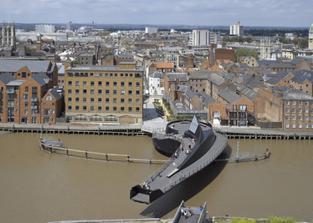
Building: Scale Lane Footbridge
Country: United Kingdom
Year built: 2013
Pedestrian bridge in Hull, England Scale Lane Footbridge Scale Lane Bridge Aerial view showing the "apostrophe-like" appearance of the bridge Coordinates 53°44′33″N 0°19′48″W / 53.7424°N 0.3299°W / 53.7424; -0.3299 OS grid reference TA 10248 28628 Characteristics Material Steel Total length 53 m (58 yd) No. of spans 2 Load limit 1,000 people No. of lanes One open lane History Architect McDowell+Renato Benedetti Designer Renato Benedetti Engineering design by (Structural) Alan Baxter Ltd. Construction start 2005 Construction end 2013 Construction cost £7 million Inaugurated 28 June 2013 Statistics Daily traffic Pedestrians and cyclists Location Scale Lane Footbridge is an apostrophe-shaped pedestrian swing bridge in Hull, England . The bridge has a rotating mechanism, allowing it to swing open horizontally, letting vessels pass beneath on the River Hull. It was the first bridge in the world to allow pedestrians to remain on the bridge while it is in motion. Background Planning for the black steel Scale Lane Footbridge began in 2005, and McDowell+ Benedetti won a competition. Alan Baxter Ltd was hired as the structural engineer on the project. The bridge officially opened on 28 June 2013. The bridge spans the harbour between Hull's Old Town and an industrial section of the city, and was intended to connect the town centre to a planned housing development. It crosses the old harbour which is connected to the River Humber . The bridge has space for a restaurant, seating for bridge visitors, and cost £7 million. It was the first in the world to allow people to remain on the bridge while it is opening and closing. Design Footbridge Scale Lane Staith to Tower Street The bridge is cantilevered and it curves upwards to allow small boats to pass beneath and swings open to allow larger boats past. Large gears and electric bevel gears are engaged for the opening and closing mechanism. The main pivot point for the bridge is a 16 m (17 yd) hub. The bridge rotates slowly laterally, allowing pedestrians to remain on the bridge while it is rotating. The design includes a barrier on the western side to prevent entry, while, on the eastern side, pedestrians can step on and off the bridge while it is in motion. The speed of the bridge opening and closing is 0.15 m (0.16 yd) per second. The bridge weighs 1,000 t (980 long tons; 1,100 short tons) and has a capacity of 1,000 people per crossing. It is 53 m (58 yd) long and the cantilevered portion is 35 m (38 yd) long. From above, the bridge looks like an apostrophe. Locals say that the bridge looks like the flipper in a pinball game. Rowan Moore from The Guardian has said the bridge is designed in the style of Santiago Calatrava . The bridge allows pedestrians and cyclists, but prohibits motorised vehicles. Reception The bridge has earned several awards and has been recognised internationally. Popular Mechanics called it one of the "30 Most Impressive Bridges in the World". The Economic Times included it in a list of "Engineering marvels". The bridge is also featured in the book Britain's Greatest Bridges . References